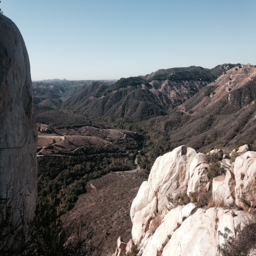
view from just below the summit